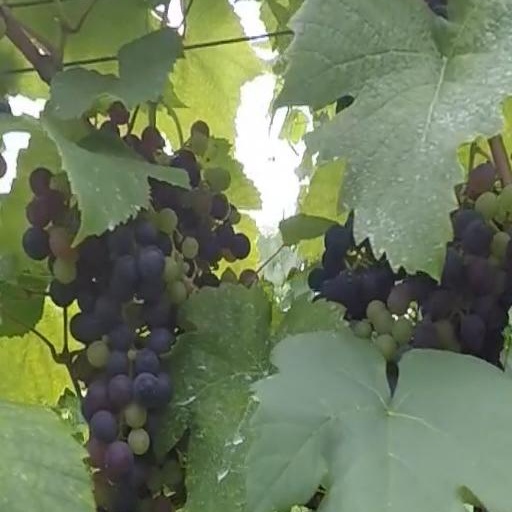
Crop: grape